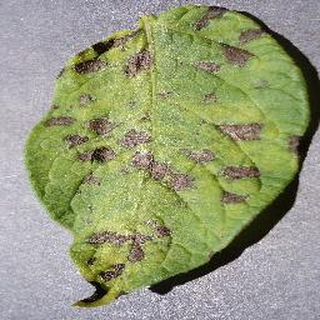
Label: potato_early_blight